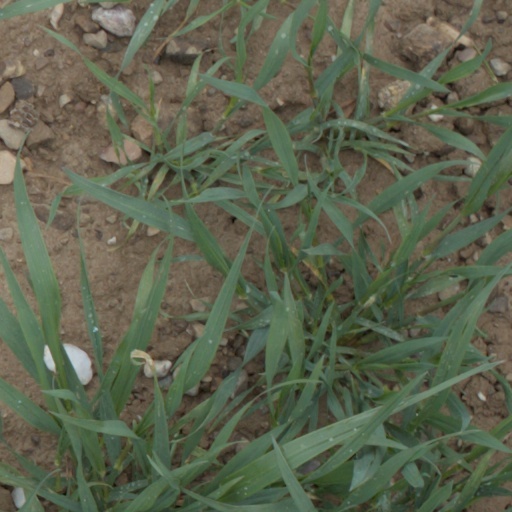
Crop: wheat